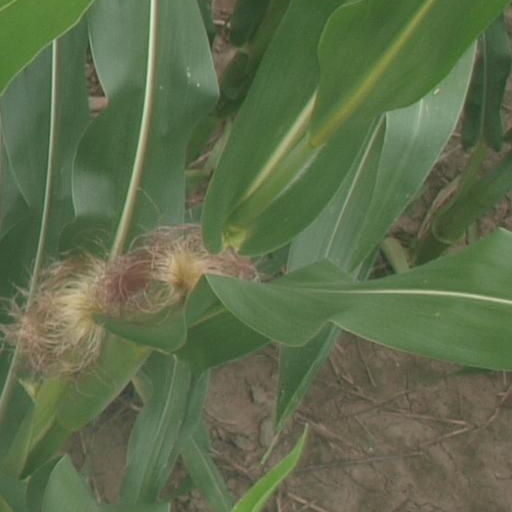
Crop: maize; corn